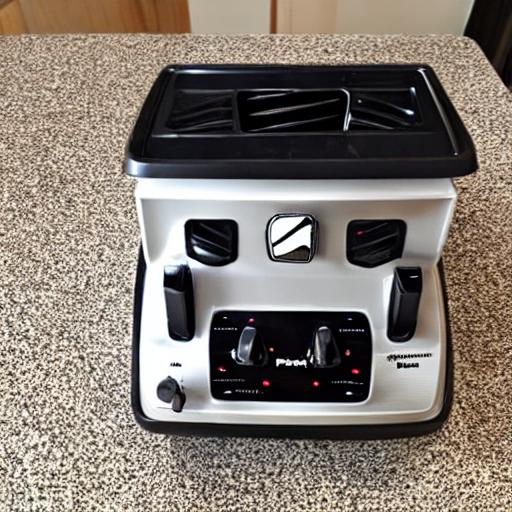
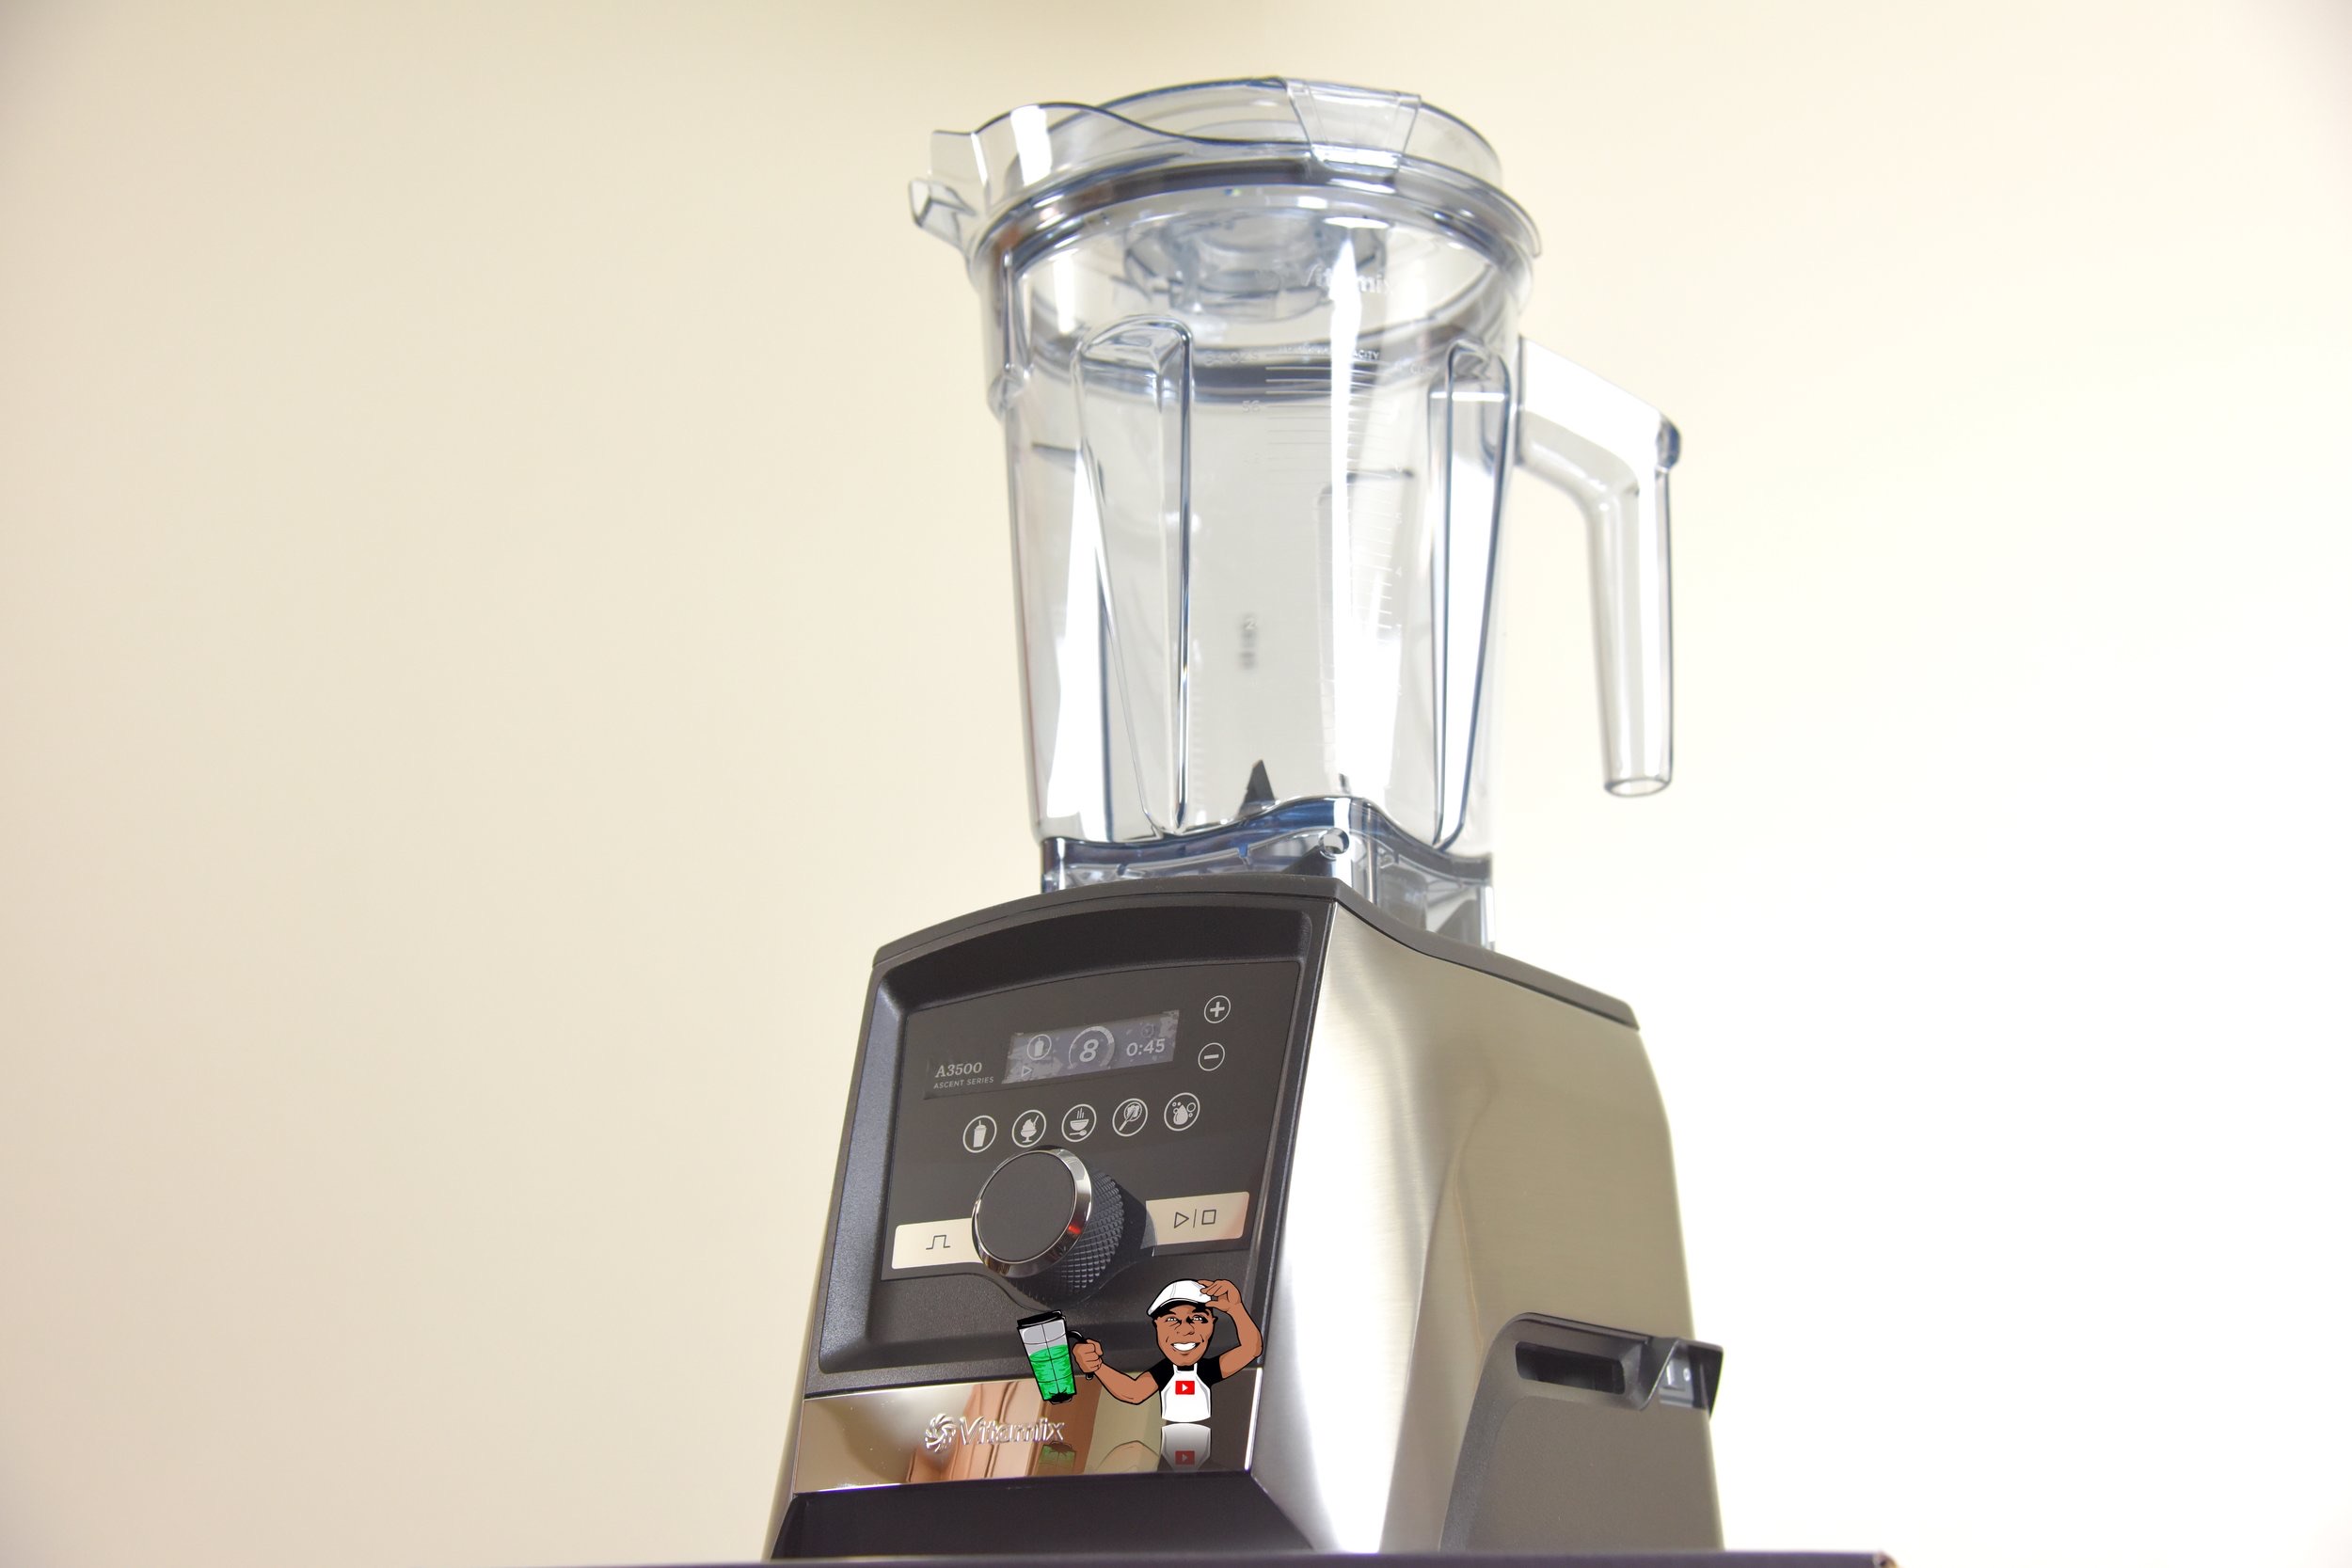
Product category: items_blender
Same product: no